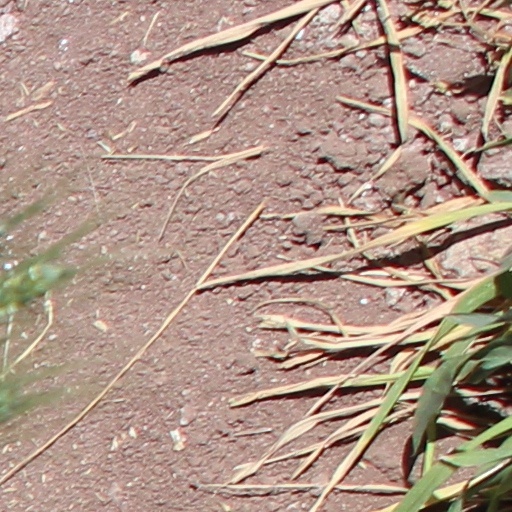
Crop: wheat